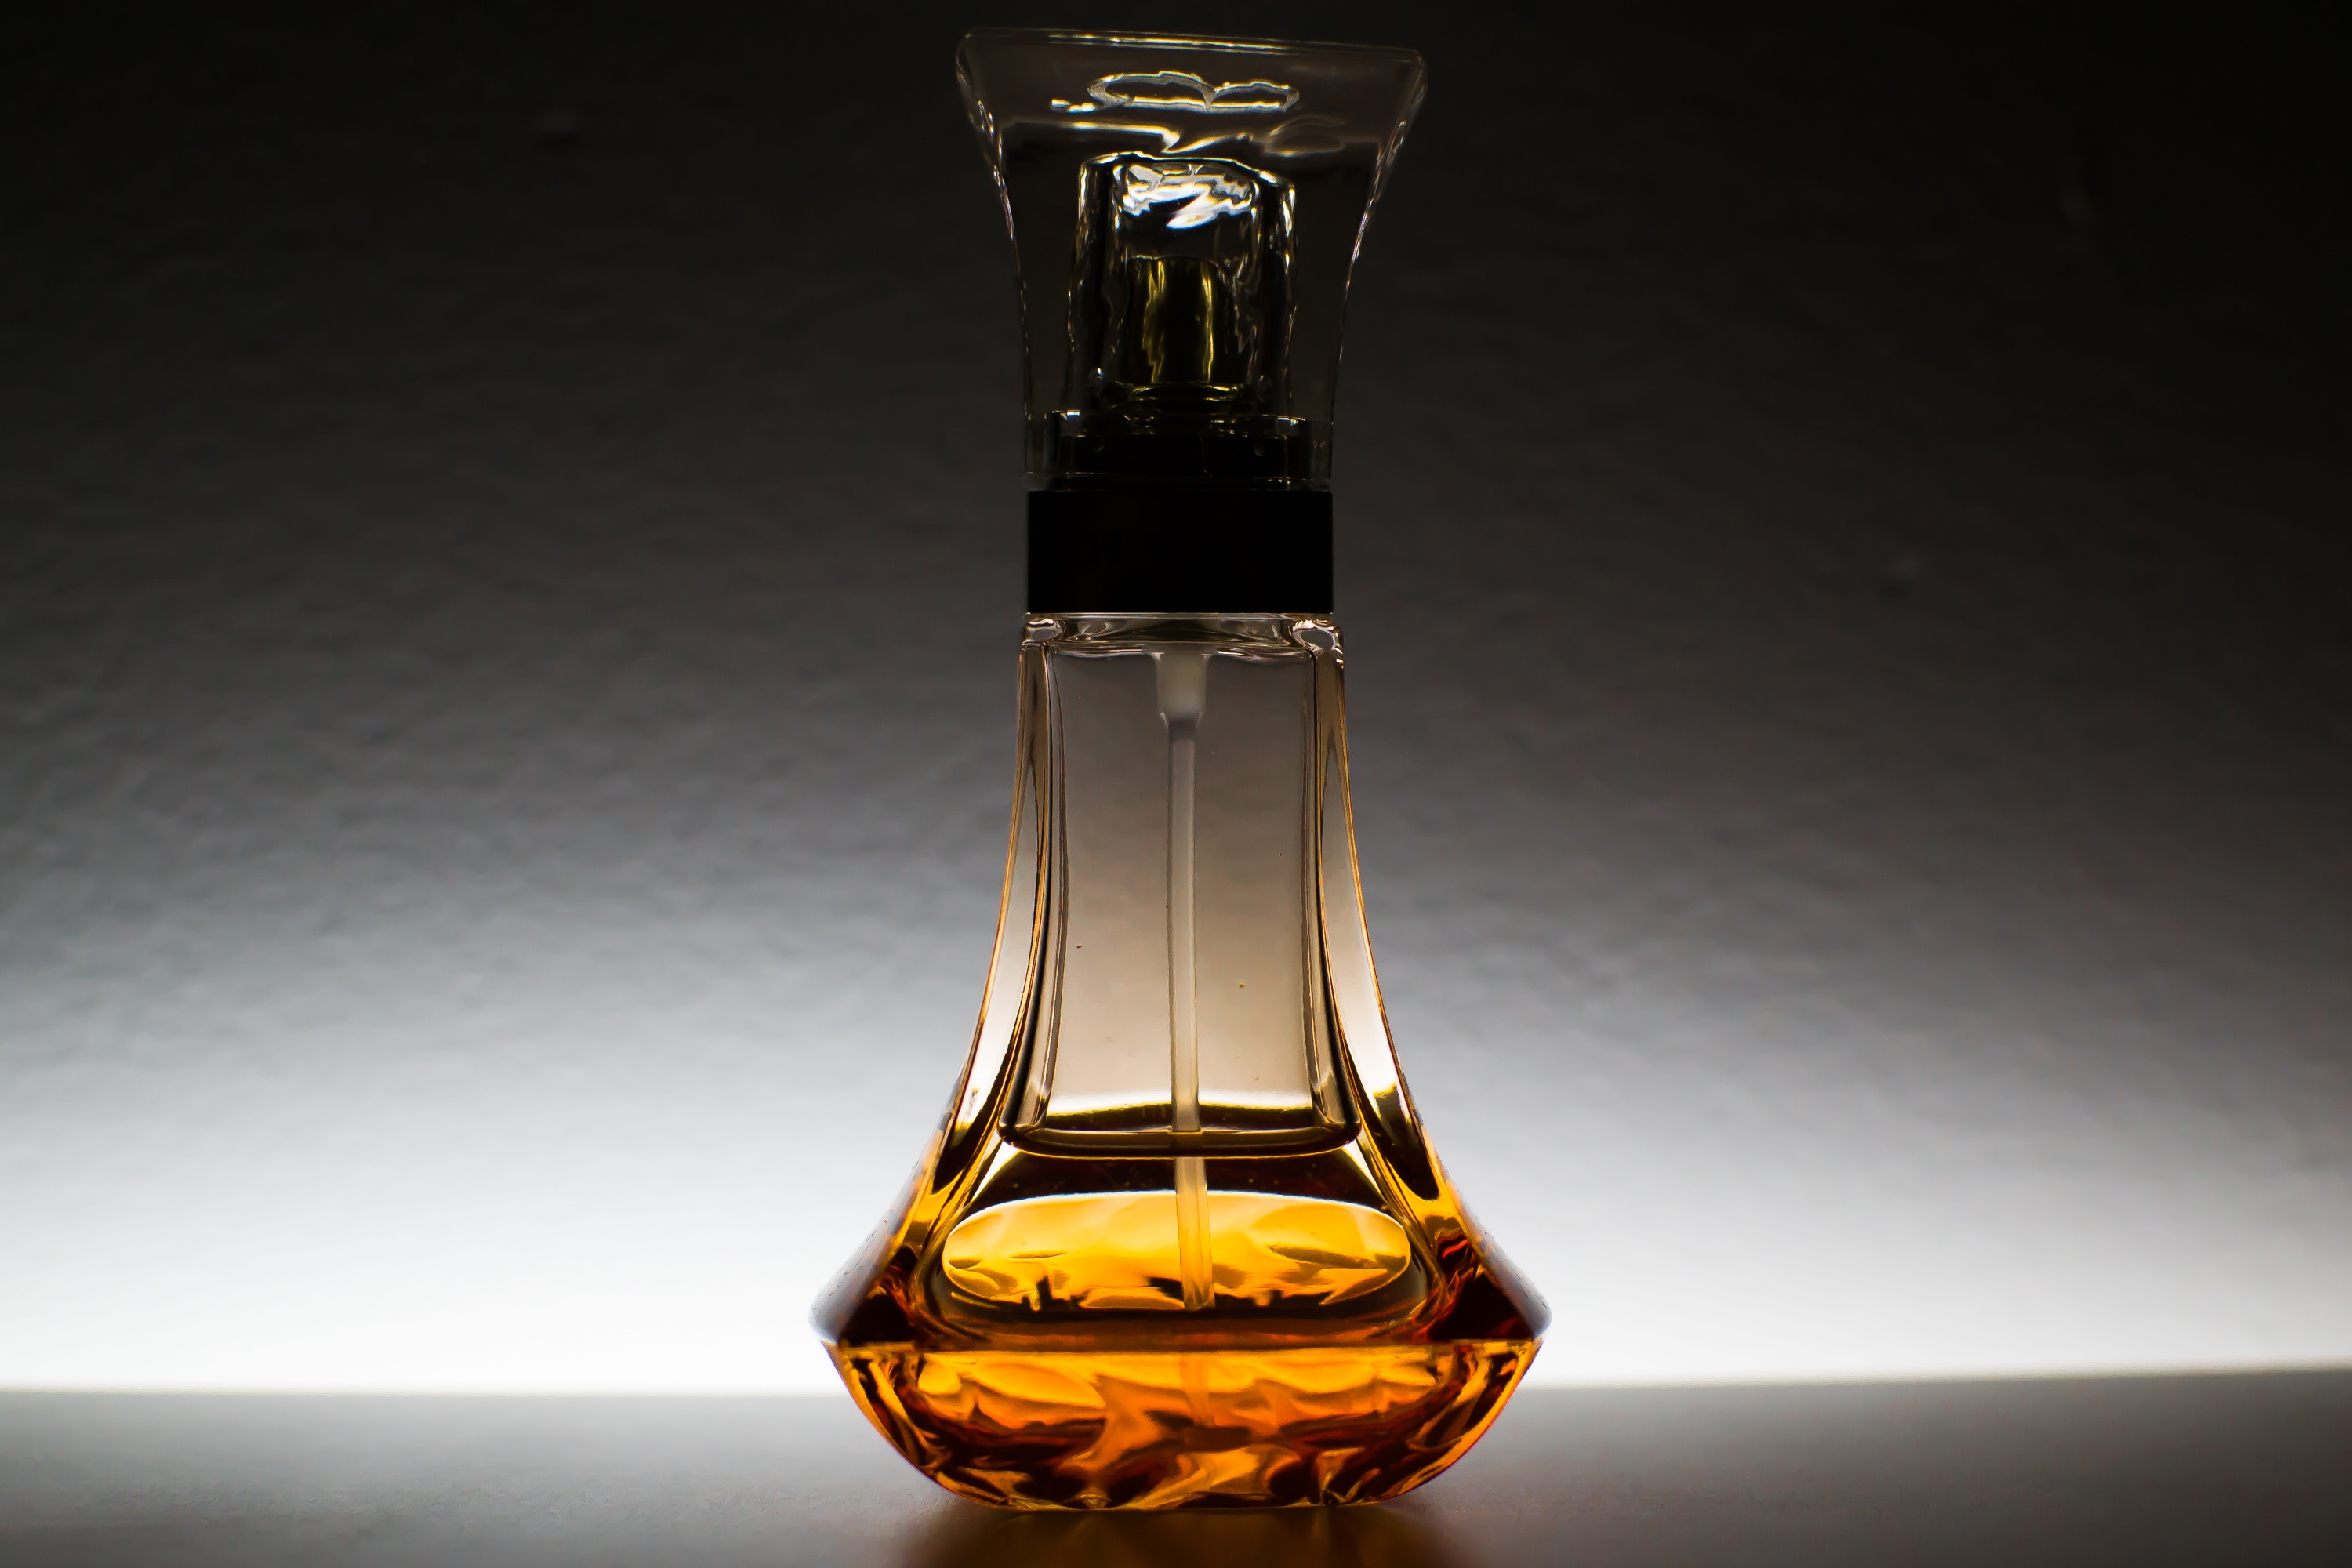
liquid, light, glass, food, golden, cooking, ingredient, spray, drink, bottle, yellow, lighting, kitchenware, glass bottle, jug, transparent, jewellery, eating, nutrition, whisky, crystal, liqueur, oil, trophy, perfume, carafe, incandescent light bulb, distilled beverage, drinkware